Postage stamps and postal history of the Cape of Good Hope

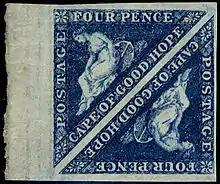
4d Cape Triangular, SG 19

Stamps were first issued by the colony on 1 September 1853. The two stamps that were issued were a one penny in brick-red and a four pence in blue. The unusual shape of the stamps was probably inspired by the large triangular obliterator used by the Cape Revenue Department from 1839. The stamps were printed by Messrs Perkins, Bacon & Co in London. The original die for these stamps was cut by William Humphrys, an engraver employed by Perkins Bacon. Sheets of a special handmade paper, measuring 282 mm by 536 mm, were used to print 240 stamps per sheet. The stamps were issued imperforate, like the early British stamps, meaning that postmasters had to use scissors or a knife to separate them. The rate of postage within the colony was 4d for a half ounce letter and 1d for a newspaper.